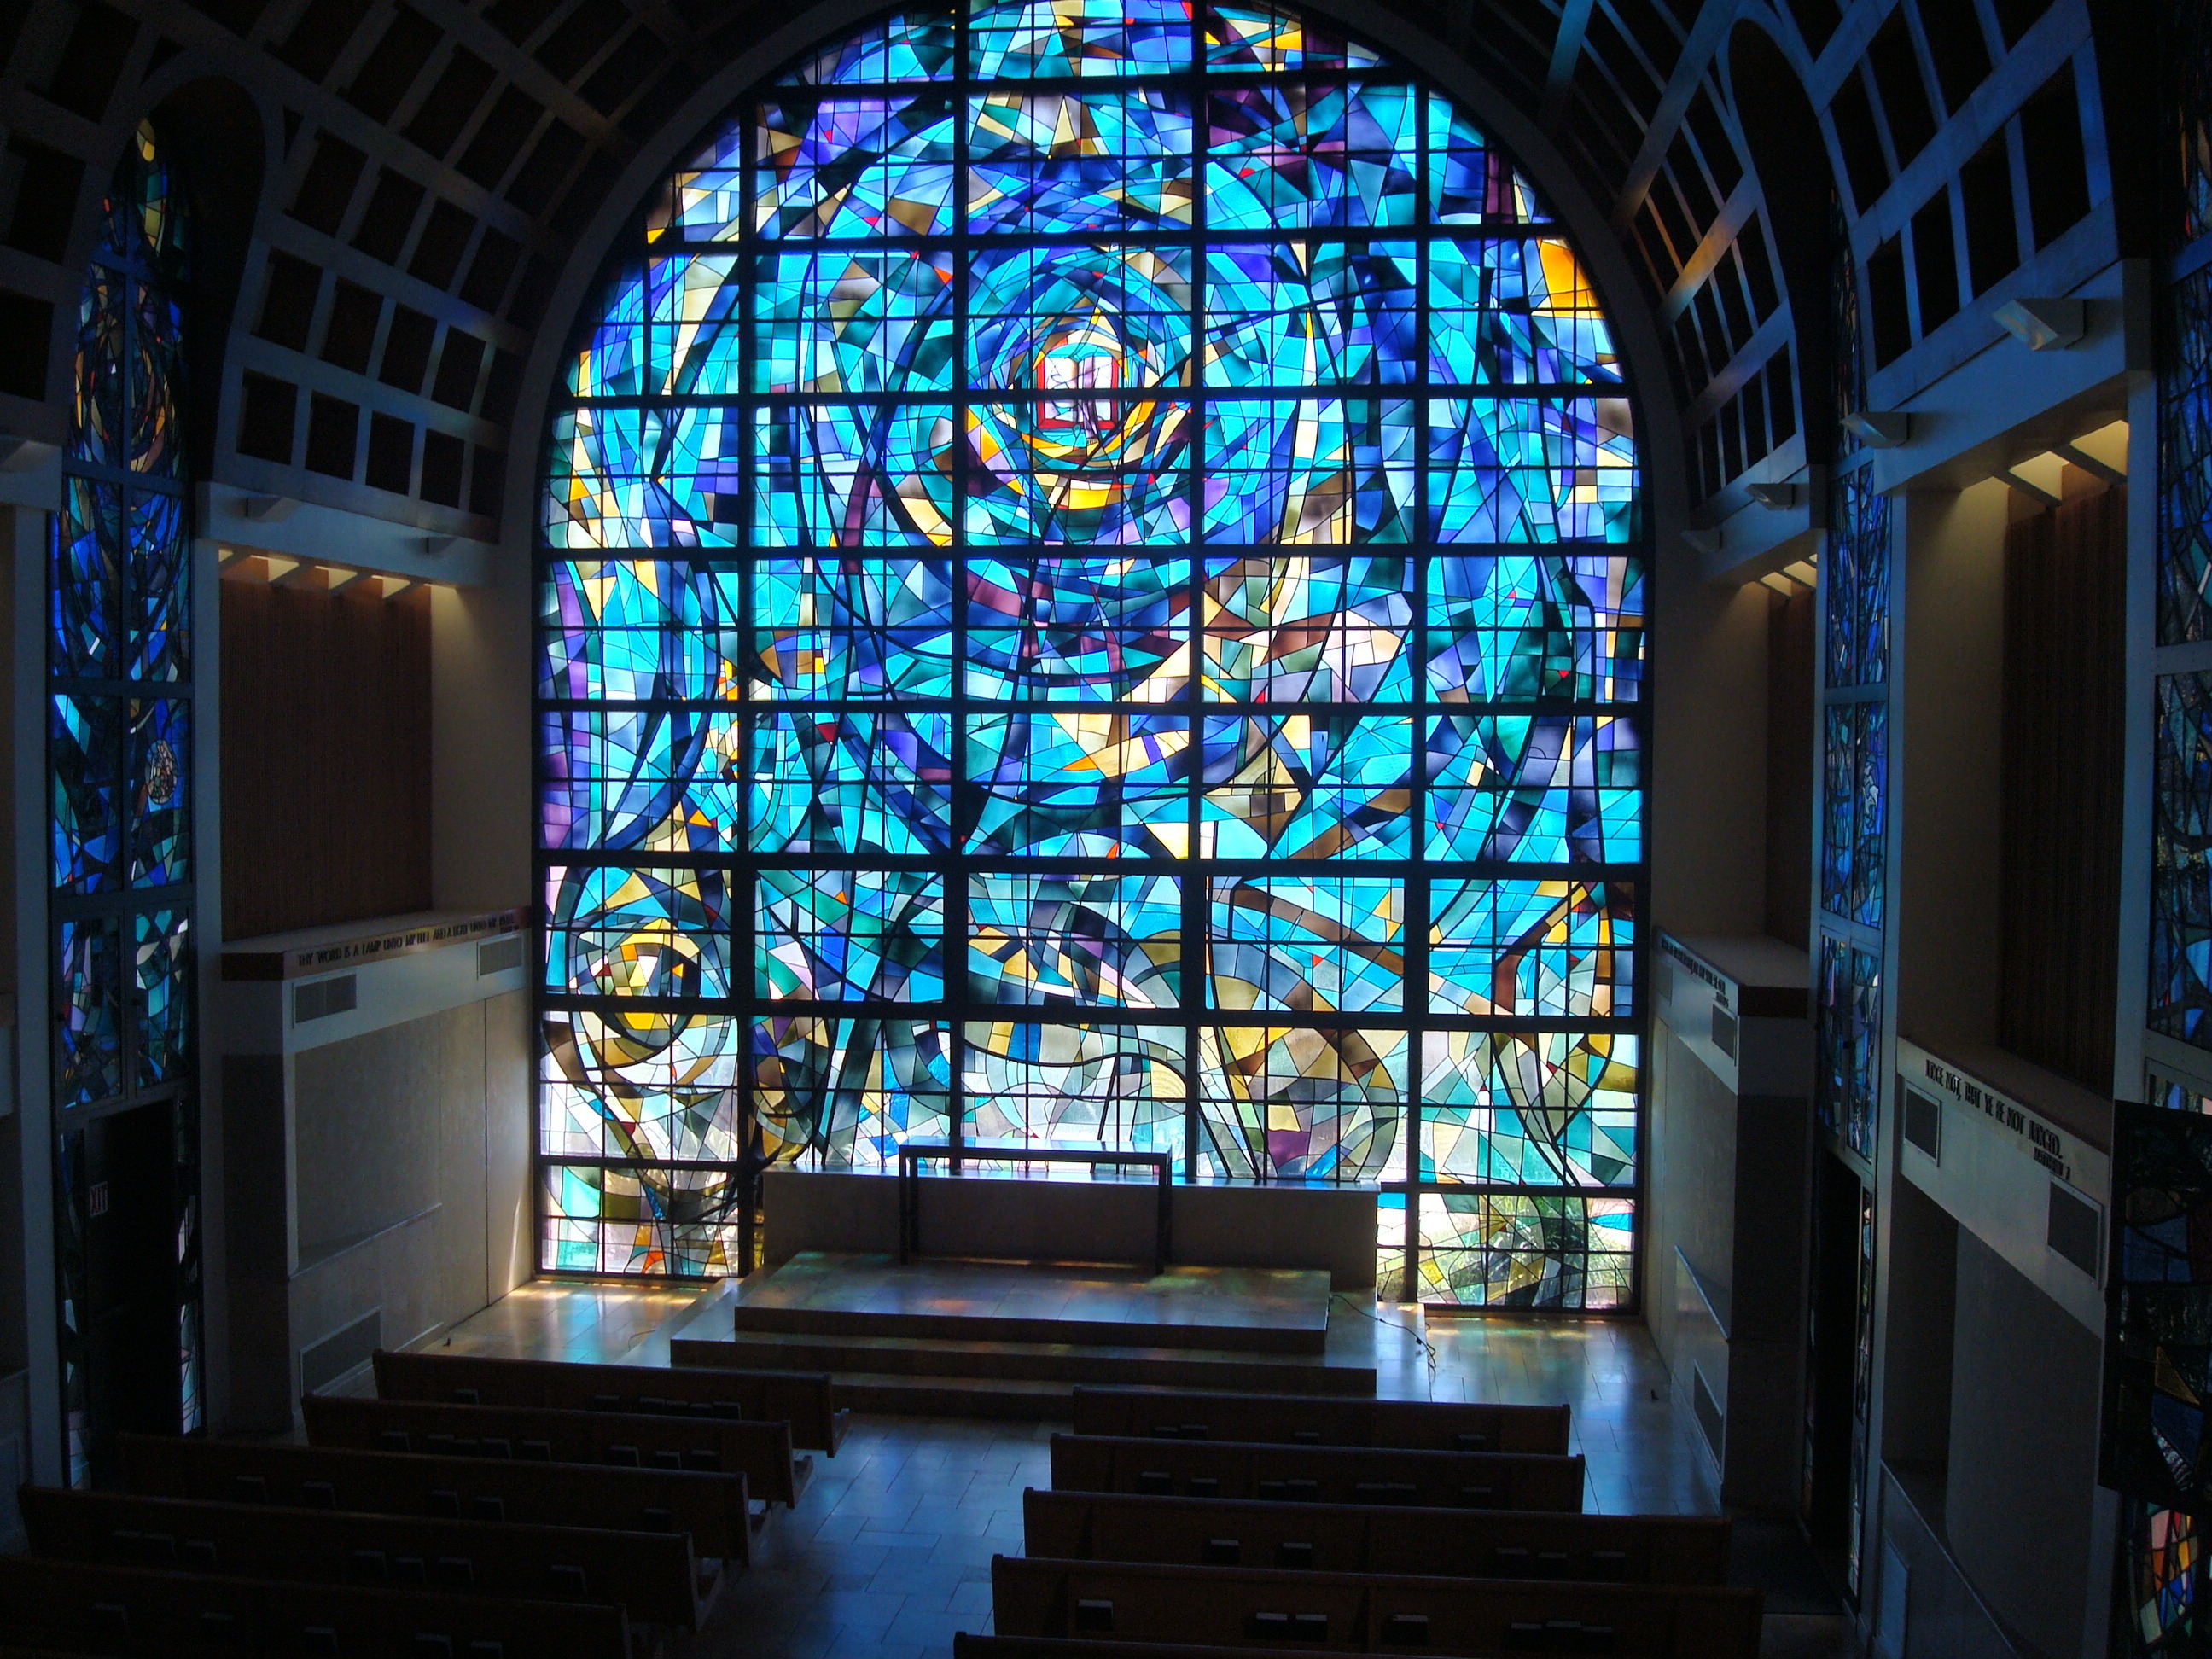
architecture, window, glass, blue, church, chapel, material, stained glass, interior design, symmetry, stained, estate, church window, pepperdine university